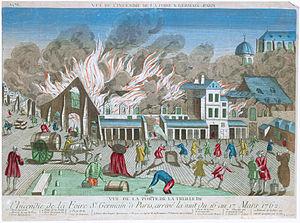
D'après L'incendie de la Foire Saint-Germain en 1762, gravure édité à Paris par Jacques Chereau, rue Saint-Jacques. L'image et le titre de tête ont été retournés numériquement, et la couleur a été lourdement retouchée avec Photoshop (note
L’expression « théâtre de la Foire » désigne l'ensemble des spectacles donnés à Paris à l'occasion des foires annuelles de Saint-Germain et de Saint-Laurent et, plus tard, de Saint-Ovide.